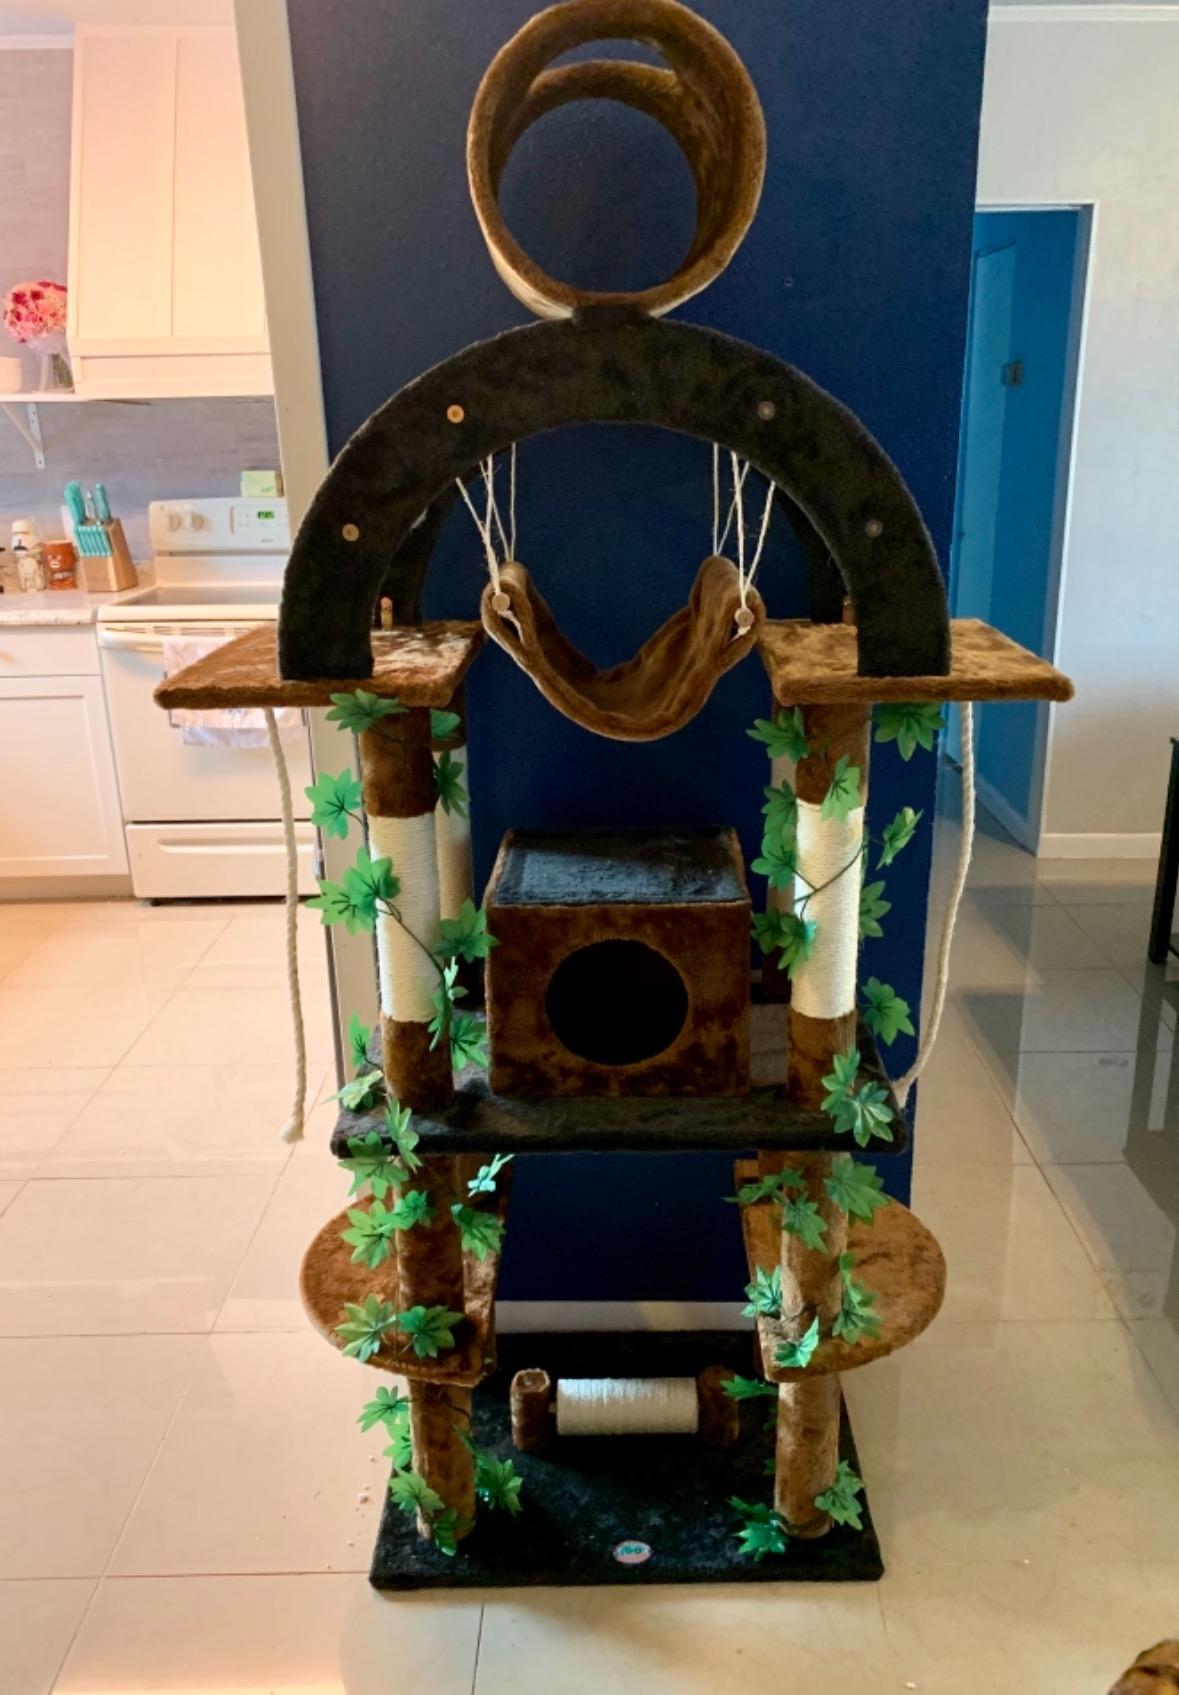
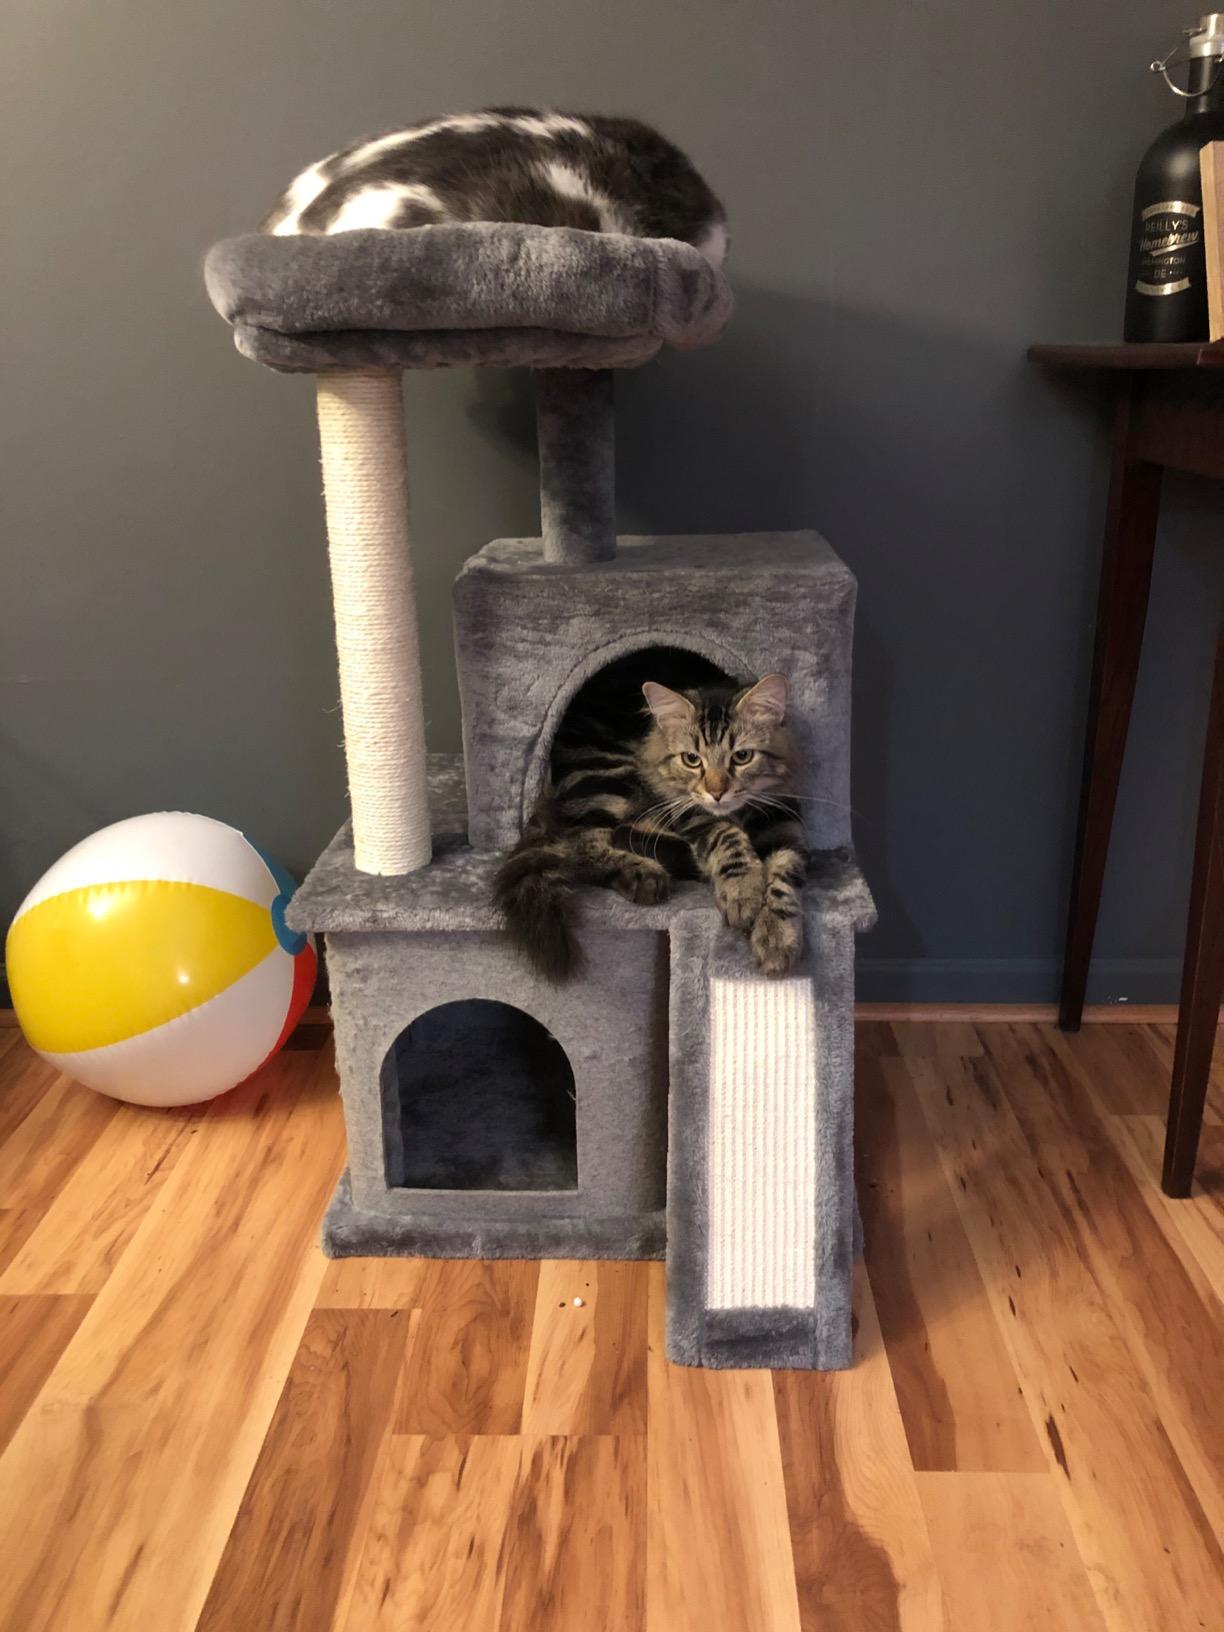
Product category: items_cat tree
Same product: no